Wairuna Homestead

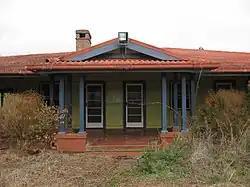
Wairuna Homestead, 2013

Wairuna Homestead is a heritage-listed homestead at Wairuna Road, Wairuna, Tablelands Region, Queensland, Australia. It was built in 1940s by Harold and Norman Johnston. It is also known as Wairuna Station Homestead and Cemetery. It was added to the Queensland Heritage Register on 9 August 2013.